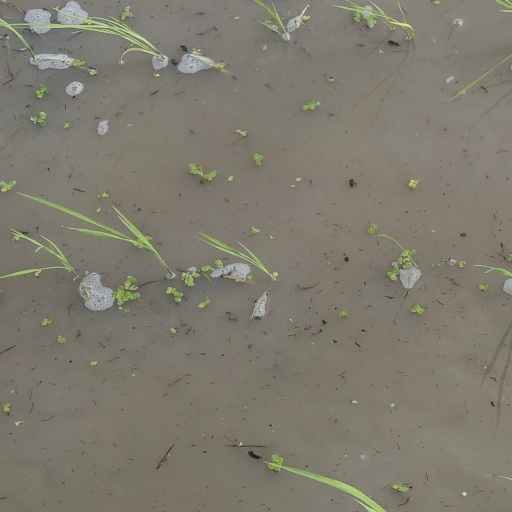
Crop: rice